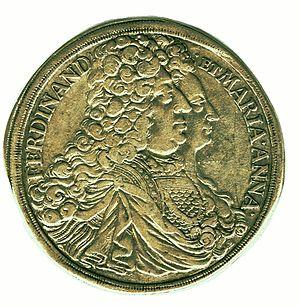
Ferdinand-Guillaume-Eusèbe de Schwarzenberg, en allemand Ferdinand Wilhelm Eusebius zu Schwarzenberg est le deuxième prince de la puissante famille Schwarzenberg.